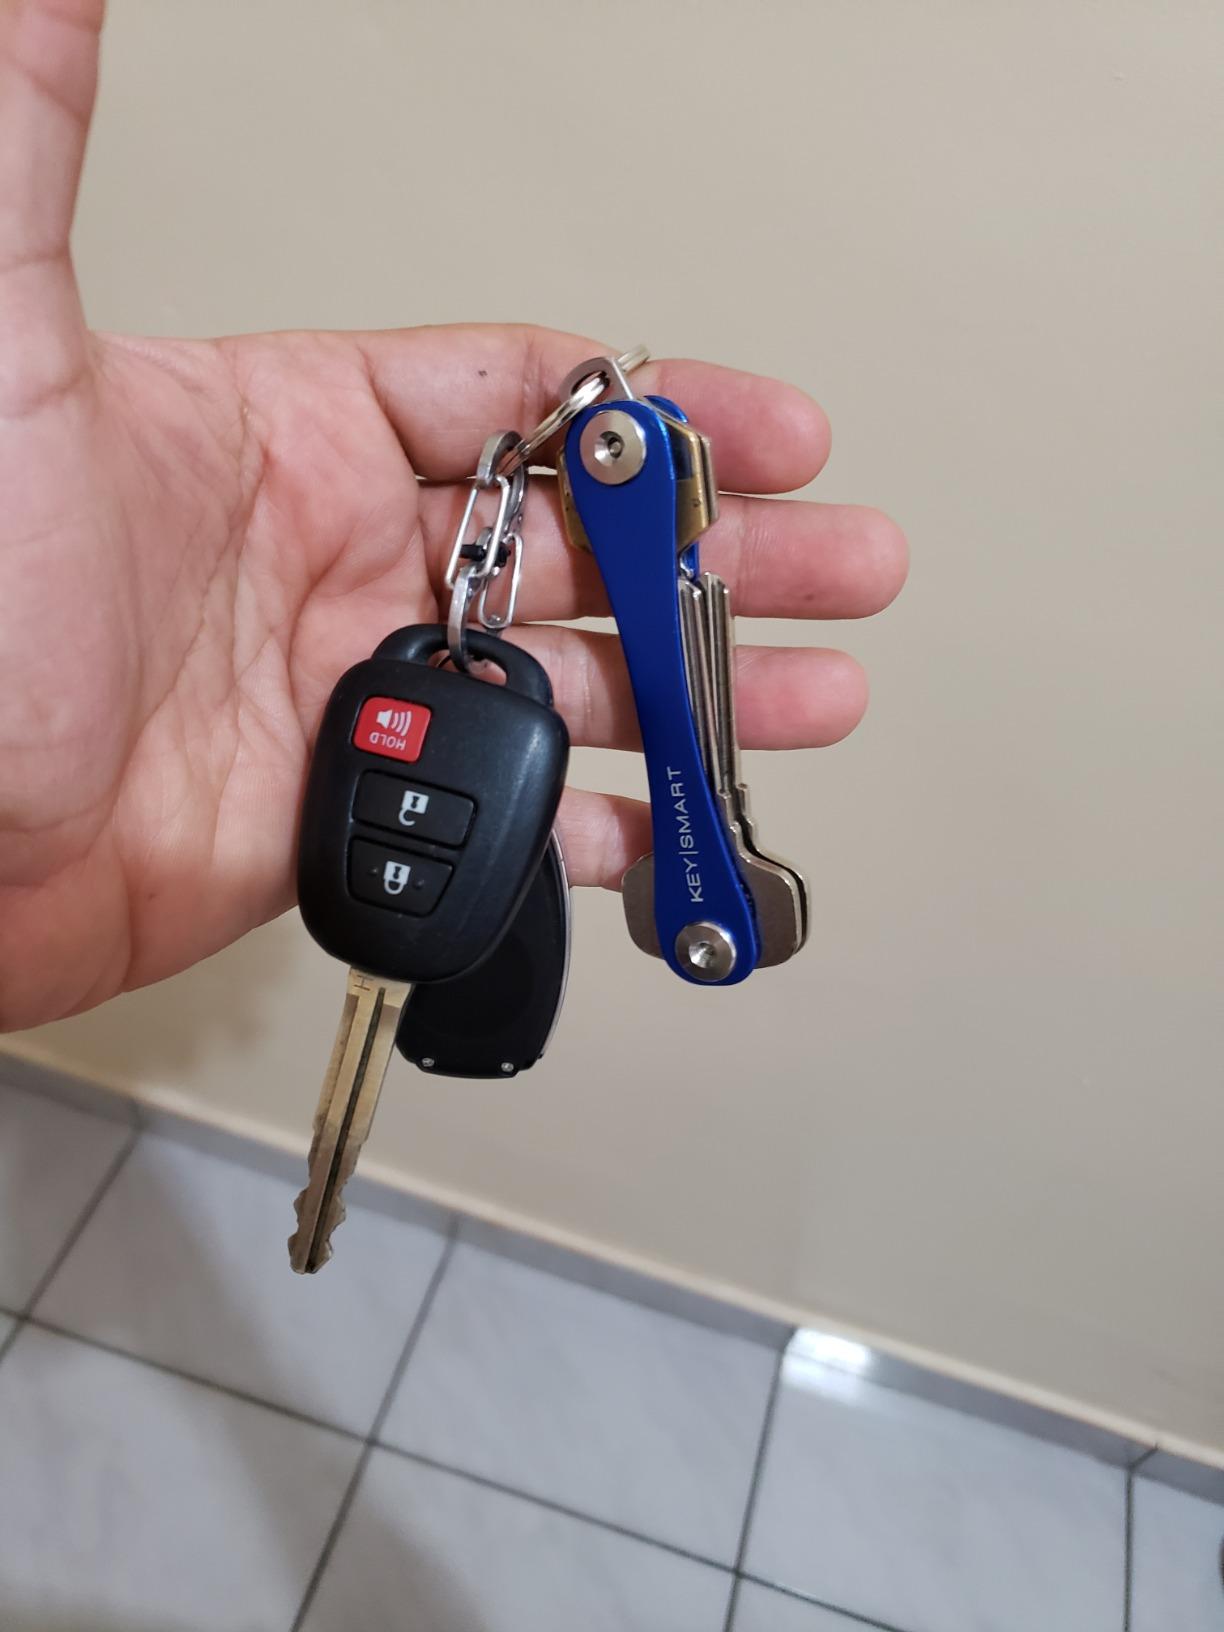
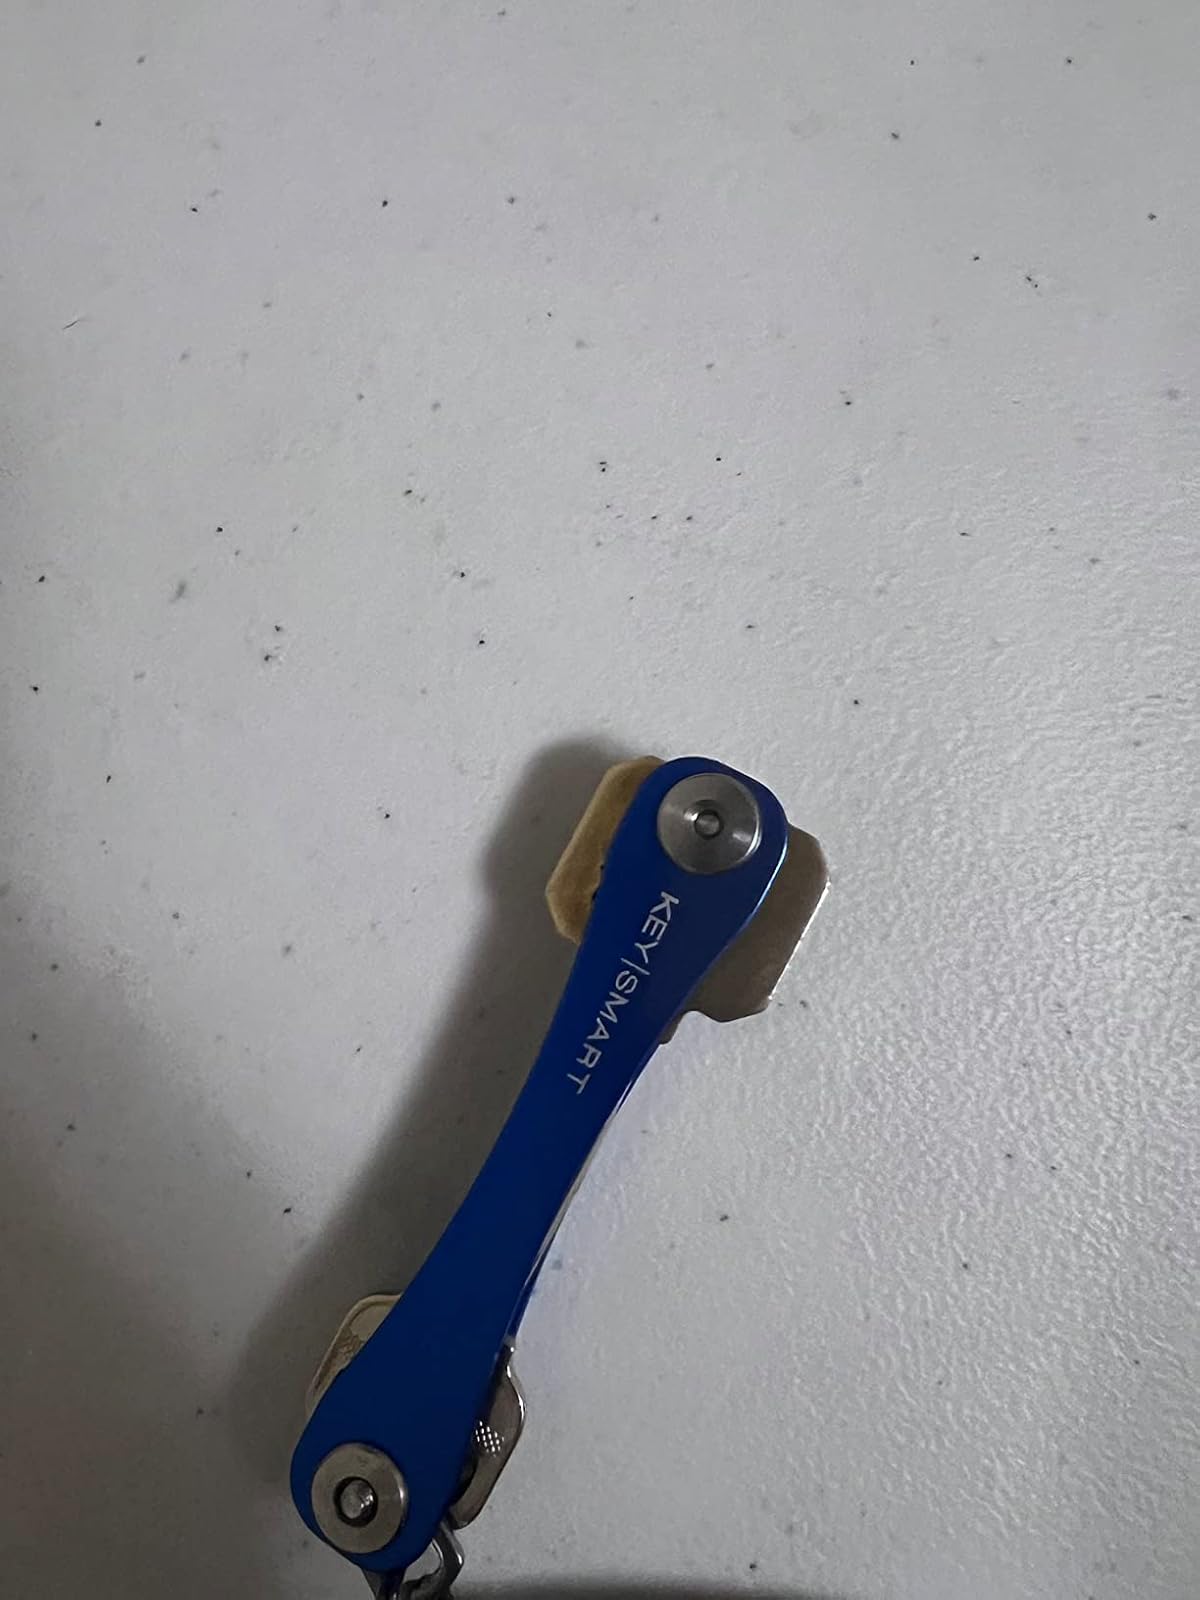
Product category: accessories_keychain
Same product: yes